Natalia Pavlovna Paley

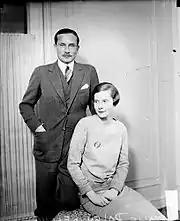
Natalia Paley with her first husband, Lucien Lelong

During one of the Charity Bazaars her mother gave every year, Princess Natalia, age 21, met Lucien Lelong, a prominent French couturier who offered her a job in his fashion house. She began to work initially in the perfume department, moving soon to model the house's designs. Lelong had inherited his famous fashion house from his father. A hero of World War I, he was then married and the father of a little girl. With her aristocratic background and her delicate features, Natalia was an asset for Lelong's business. Lucien Lelong divorced his wife, Anne-Marie Audoy, on 16 July 1927. Lelong was known for his homosexual affairs, but he offered her wealth and security. Against her family's opinion, who considered the union a misalliance, Princess Natalia and Lucien Lelong married in a civil ceremony on 9 August 1927. A religious ceremony took place the next day at the Orthodox church Saint Alexander Nevsky. Theirs was a white marriage, a union without intimacy.